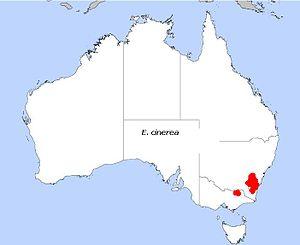
Eucalyptus cinerea est un Eucalyptus de taille moyenne à l'écorce rugueuse, épaisse, fibreuse, persistante sur le tronc et les grosse branches, de couleur rougeâtre et grise.